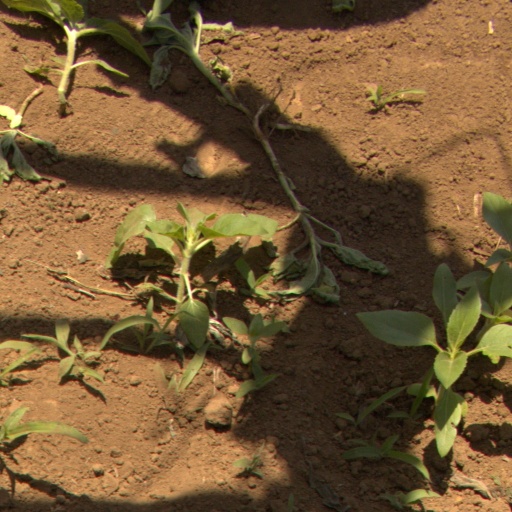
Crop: Jerusalem artichoke